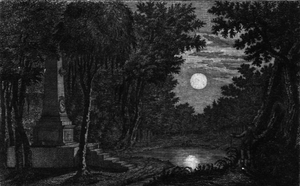
Johann Heinrich Brandt
Eine Gegend mit dem Grab Sulzer bei Mondschein, 'Mindestøtte for Johann Georg Sulzer i måneskin'. Kobberstik fra omkring 1779
""Gegend von Brandt mit Sulzers Denkmal"" ('Mindestøtte for Sulzer af Brandt') - Fra side 61 i andet bind af C.C.L. Hirschfelds fembindsværk Theorie der Gartenkunst Leipzig, 1779-1785. - (På side 201-202 findes Hirschfelds listning af tegningerne).
Johann Heinrich Brandt var en tysk maler og tegner. Han udførte overvejende landskaber, således forlæg for kobberstikkene til C.C.L. Hirschfelds Theorie der Gartenkunst, udgivet 1779-1785.